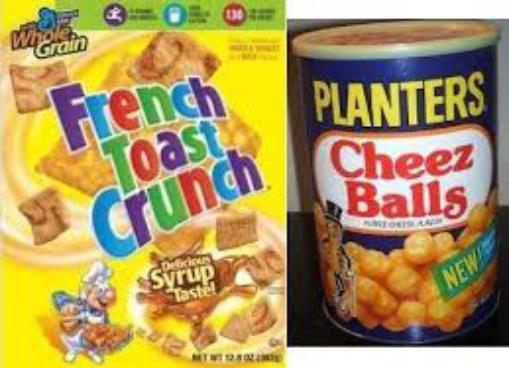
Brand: French Toast Crunch
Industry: Food